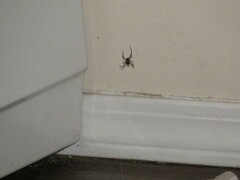
Species: Lactrodectus_hesperus